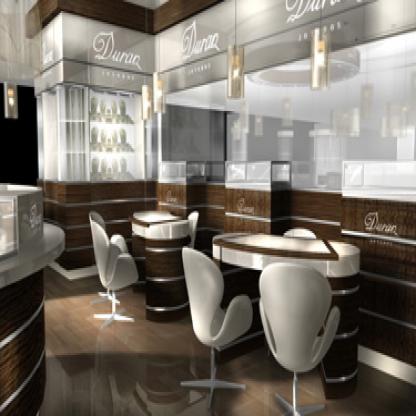
Scene: Indoor